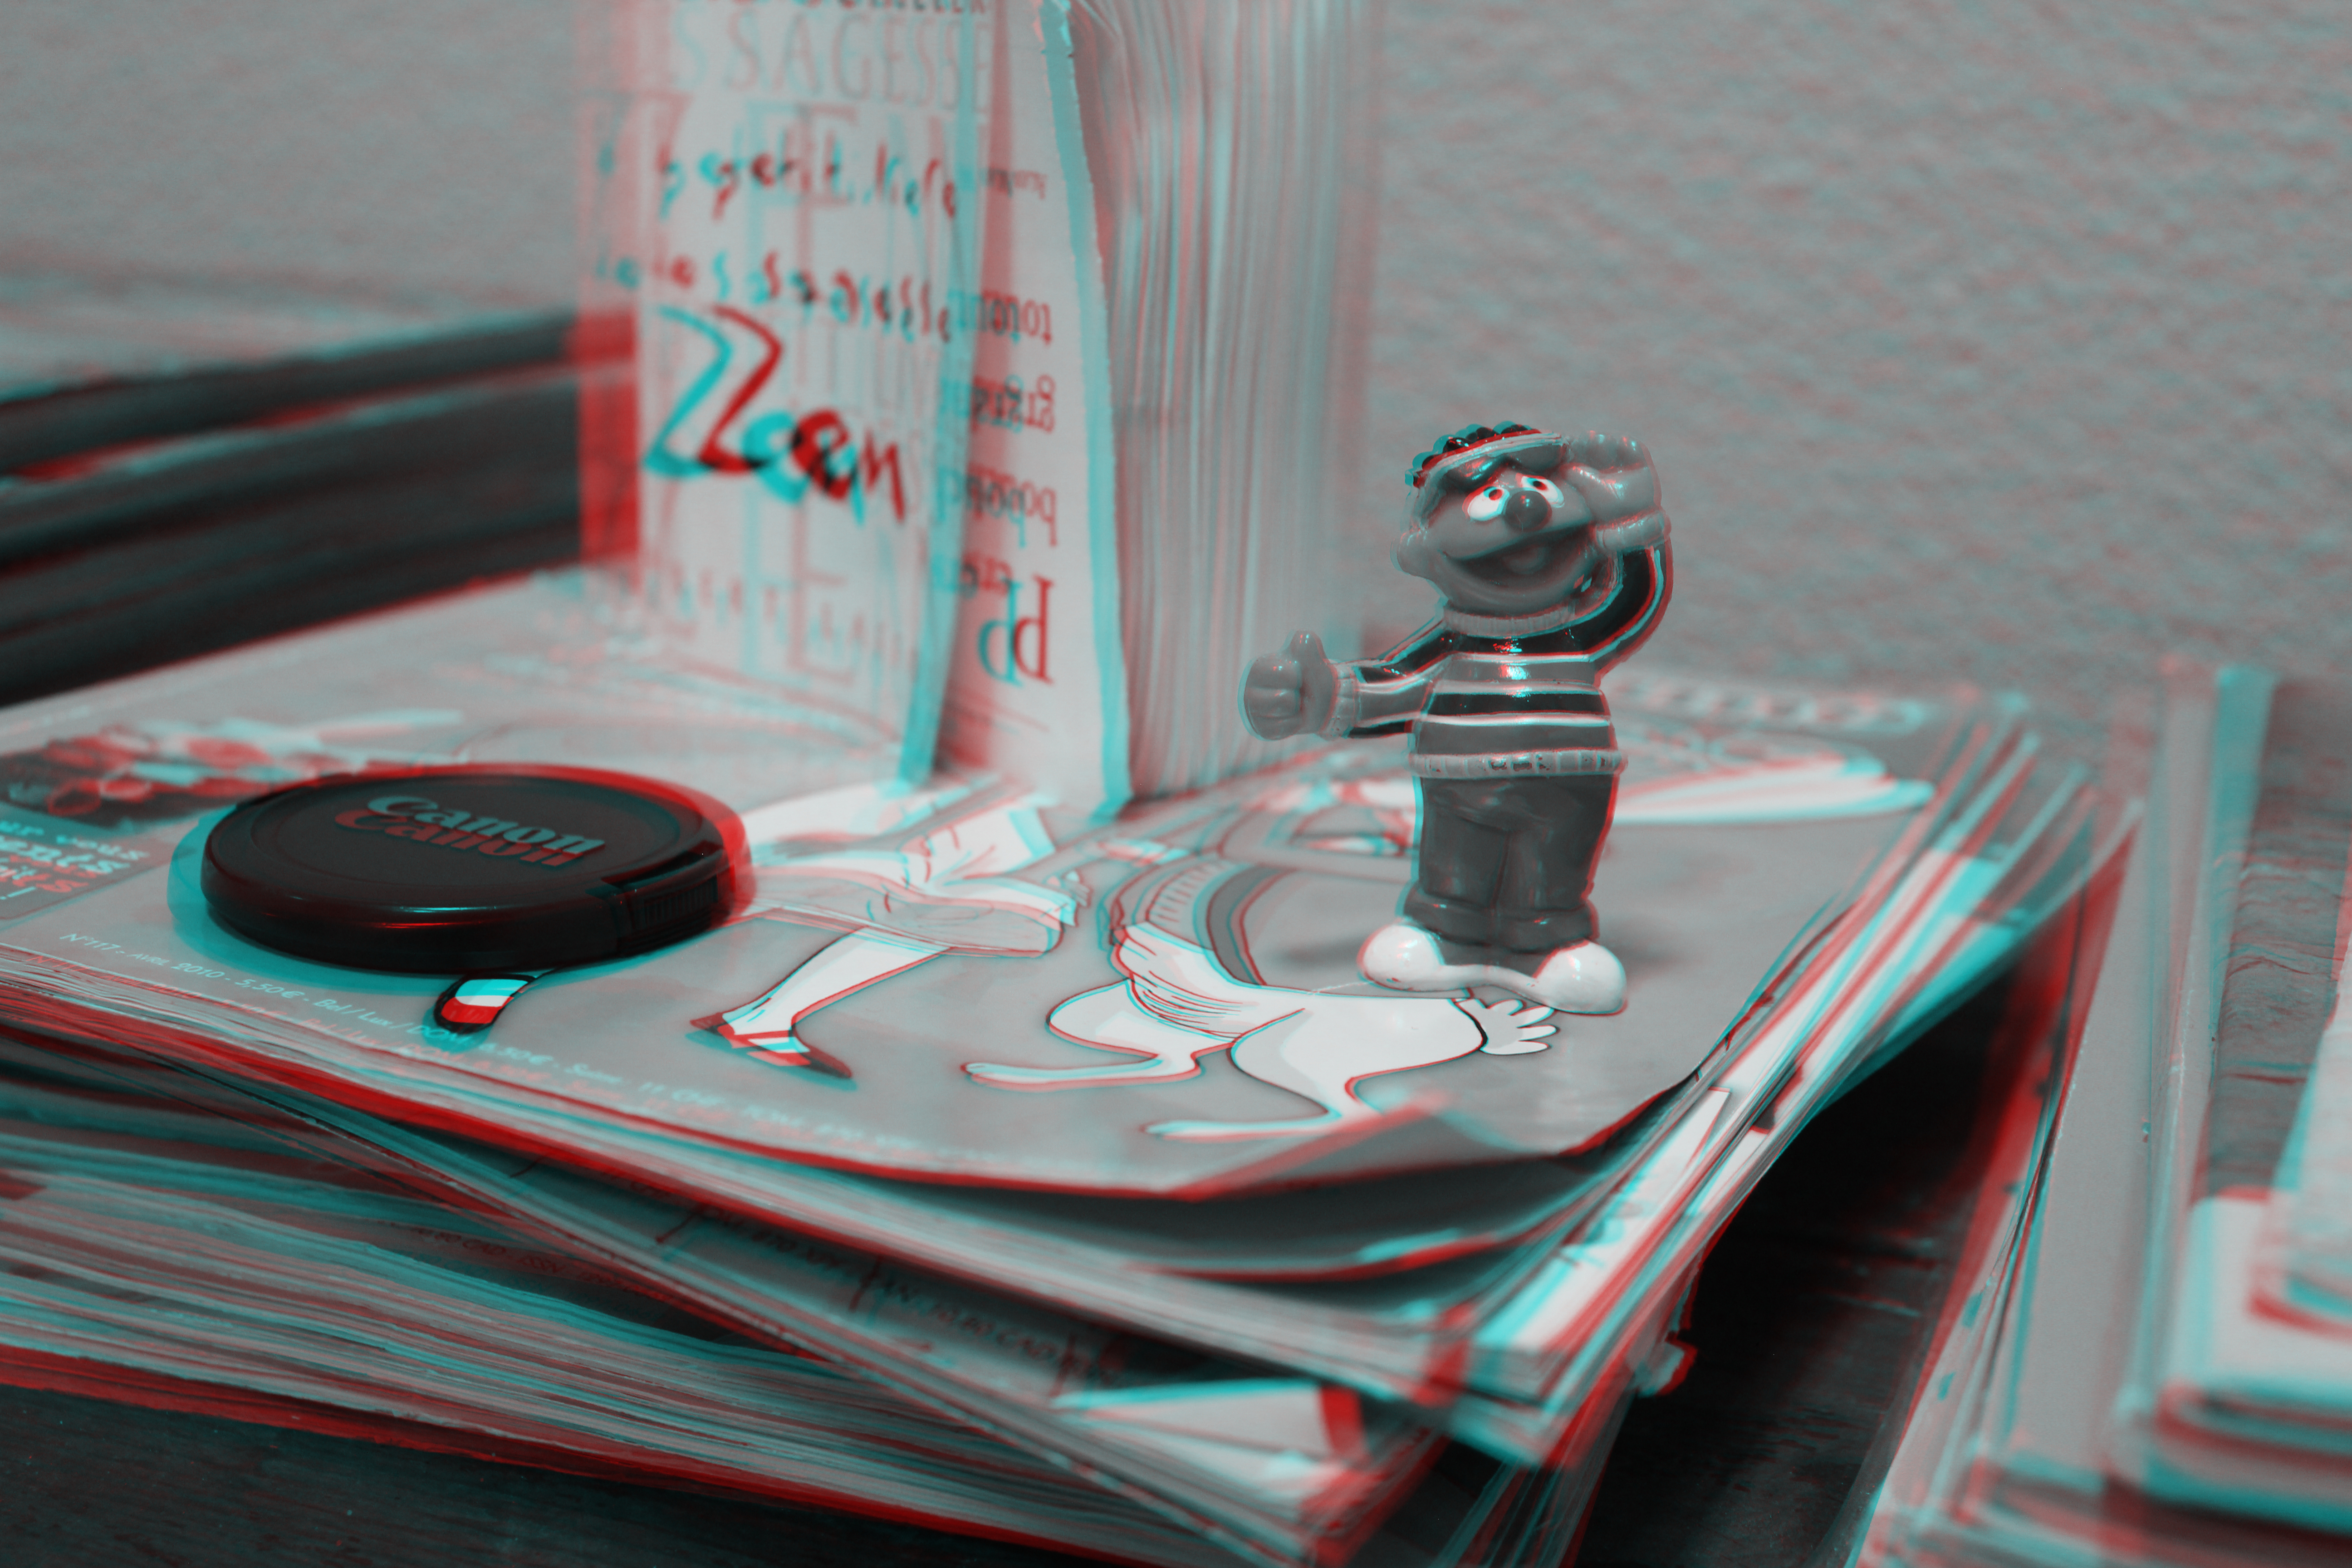
white, glass, red, color, blue, black, stereo, creativecommons, art, cc0, publicdomain, nocopyright, carloszgz, cmstoolsphotoring, freeculturalworks, openlicense, freepictures, ernie, travelingernie, barriosesamo, sesamestreet, rouge, rojo, copyleft, norightsreserved, epi, 3d, cyan, anaglyph, cian, redcyan, sesamo, shape